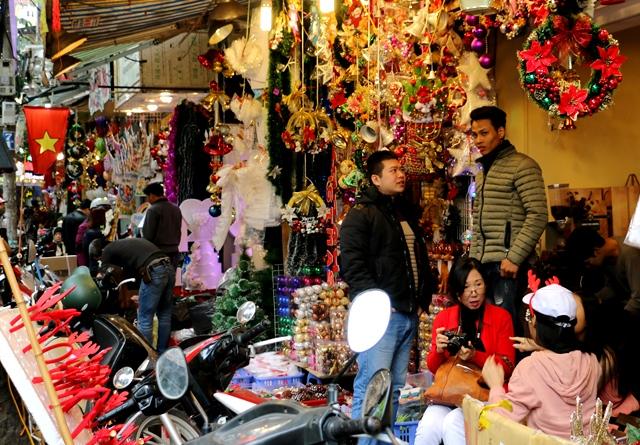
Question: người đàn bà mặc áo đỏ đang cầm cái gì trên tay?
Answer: bà ấy cầm chiếc máy ảnh